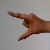
The image shows a hand gesture representing the letter 'Z' in Indian Sign Language.